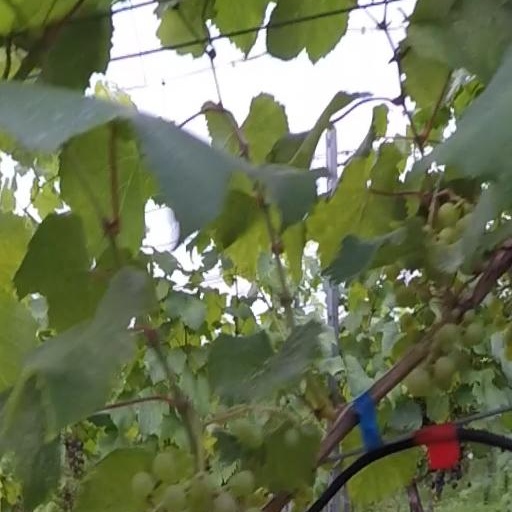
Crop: grape